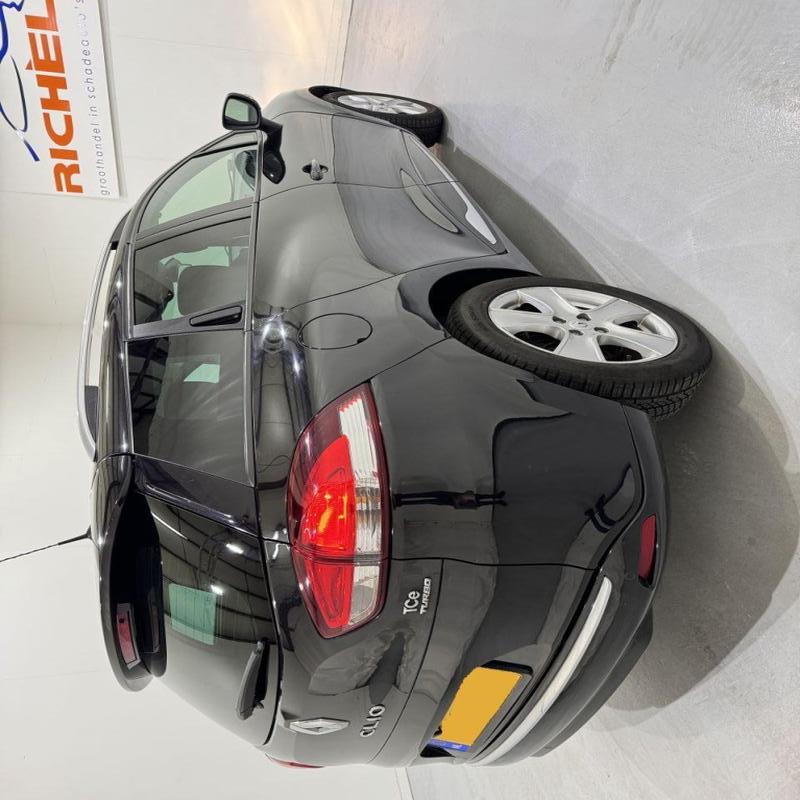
Aucun dommage détecté.
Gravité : aucun